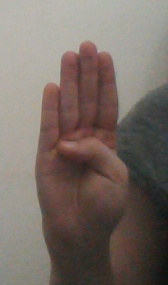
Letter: kaaf